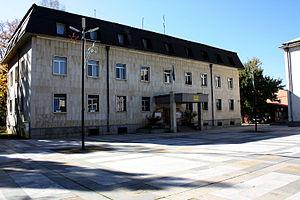
La commune de Godétch est située dans l'ouest de la Bulgarie.
Godétch est une ville de l'ouest de la Bulgarie.